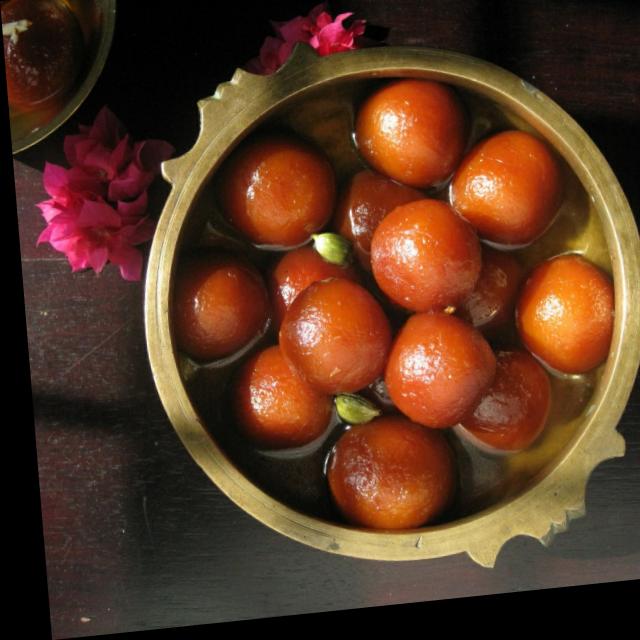
Dish: gulab_jamun